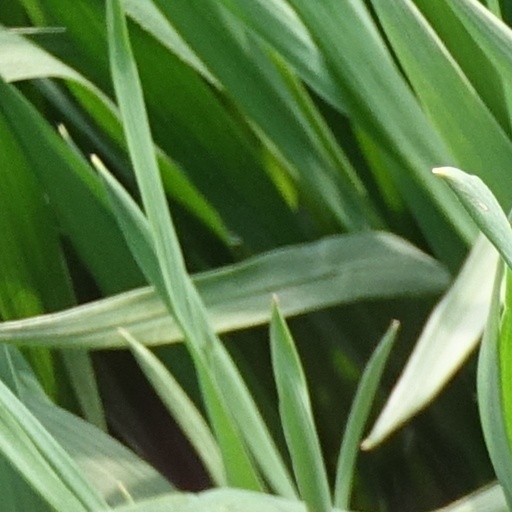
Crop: wheat